County School railway station

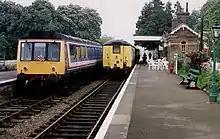
Services operating in April 1993

Breckland District Council bought the station in 1987, intending to use it as a visitor centre, but felt that a station without track and trains looked wrong. The Fakenham and Dereham Railway Society (F&DRS) were offered a 999-year lease to move to the site from their headquarters at Yaxham and restore the tracks and operate the railway side of the site. By May 1990, track had been restored through platform 1, with a Ruston diesel and LMS brake van actively displayed and the short line being inspected for passenger operation on 21 June 1990. During this inspection it was revealed that the enabling Act for the line had never been extinguished.